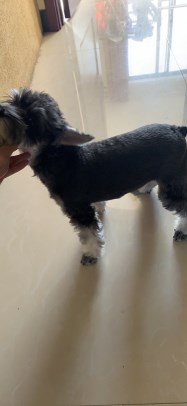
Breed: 2342-n000102-miniature_schnauzer